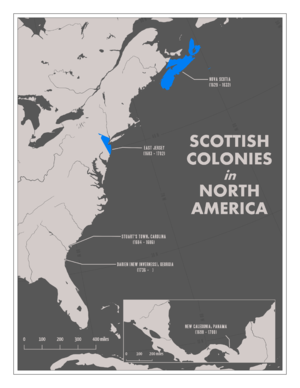
La colonisation écossaise des Amériques consista en un certain nombre d'installations écossaises en Amérique du Nord, d'une colonie à Darién au Panama et de quelques implantations largement ou complètement écossaises établies après les actes d'Union de 1707.